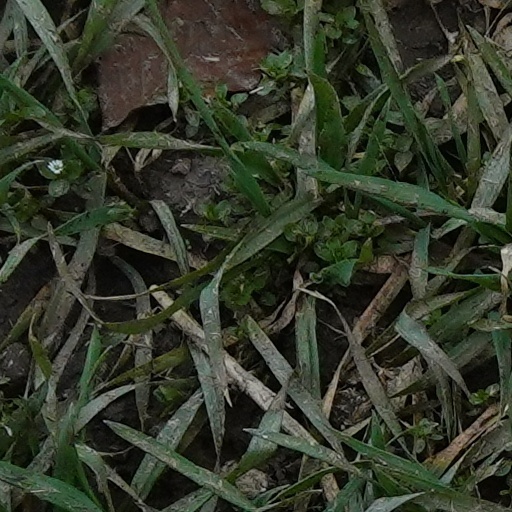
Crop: wheat